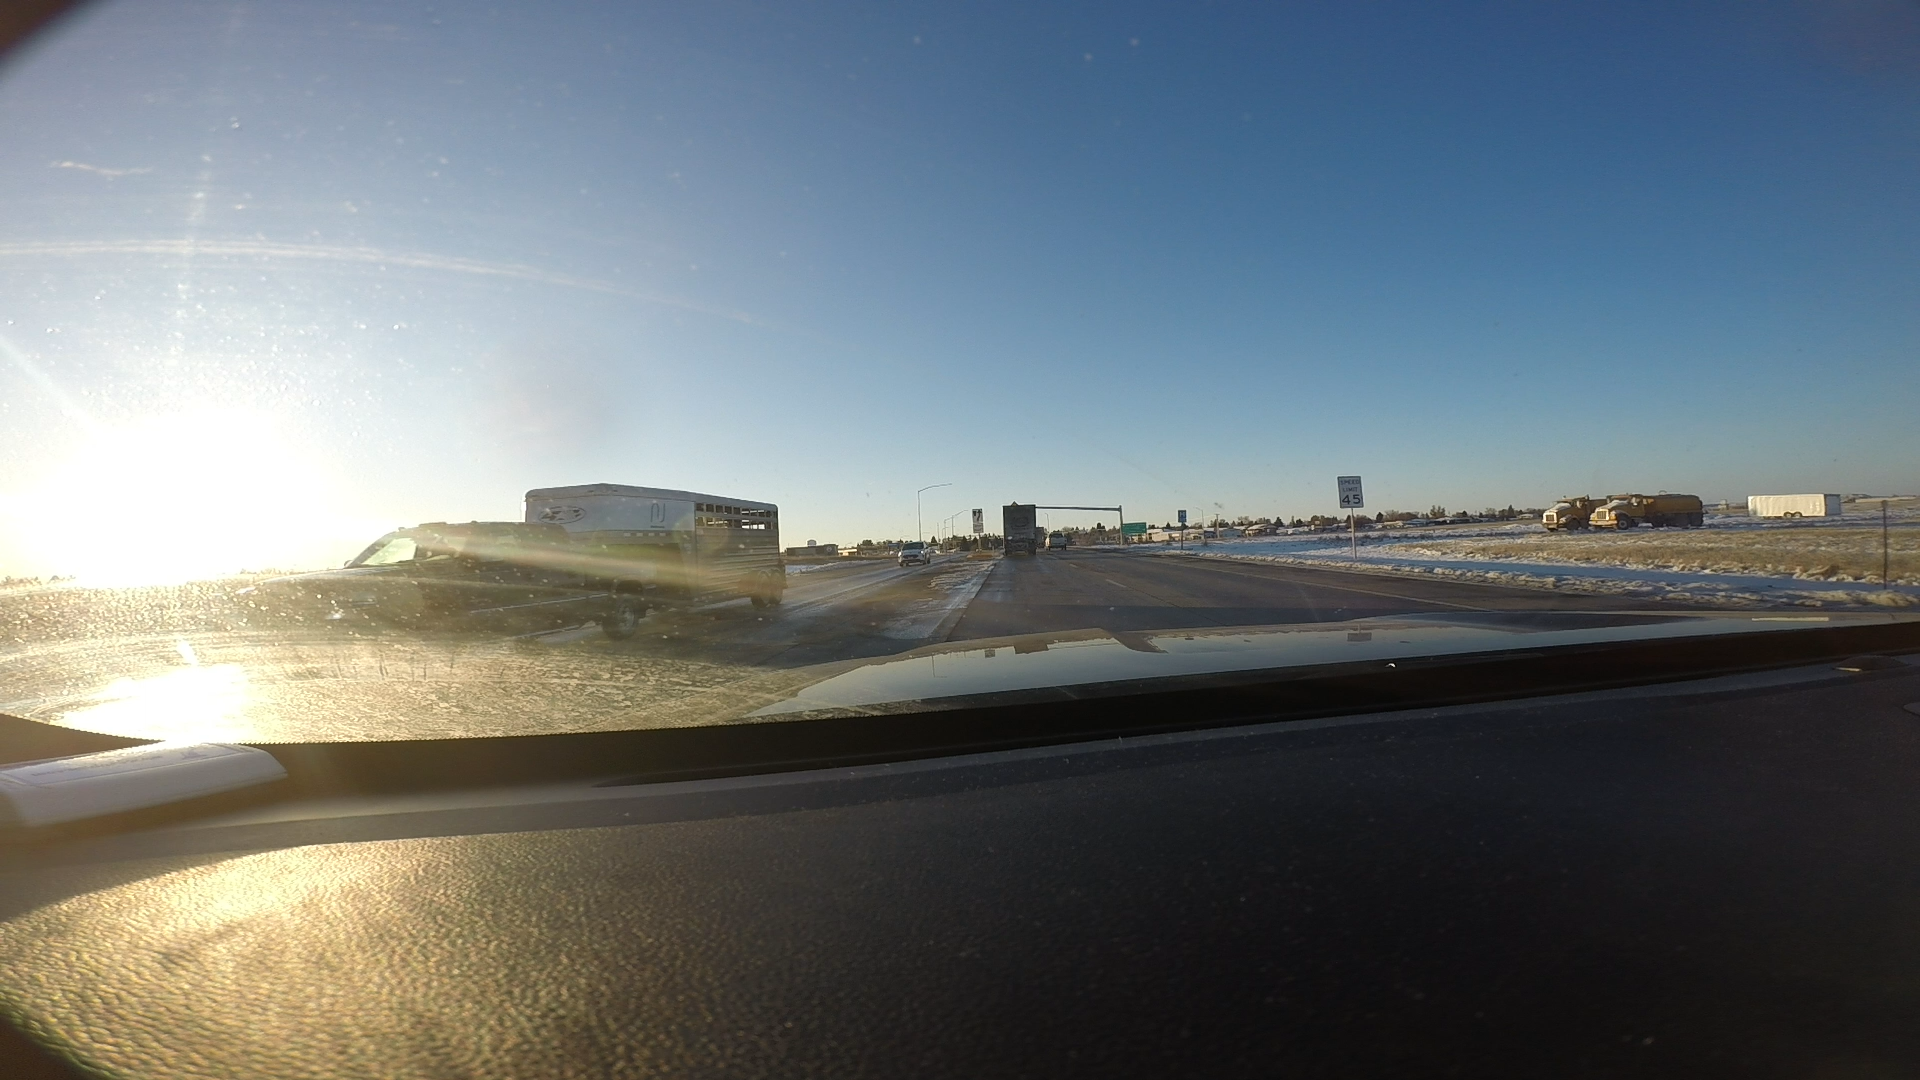
Speed limit sign label: mph45